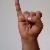
The image shows a hand gesture representing the letter 'I' in Indian Sign Language.